Léon Daum

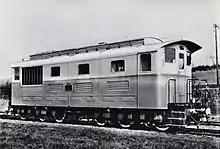
Diesel locomotive built by Marine-Homécourt in 1937

During World War I (1914–18) he was an artillery captain from 1914 to 1917.